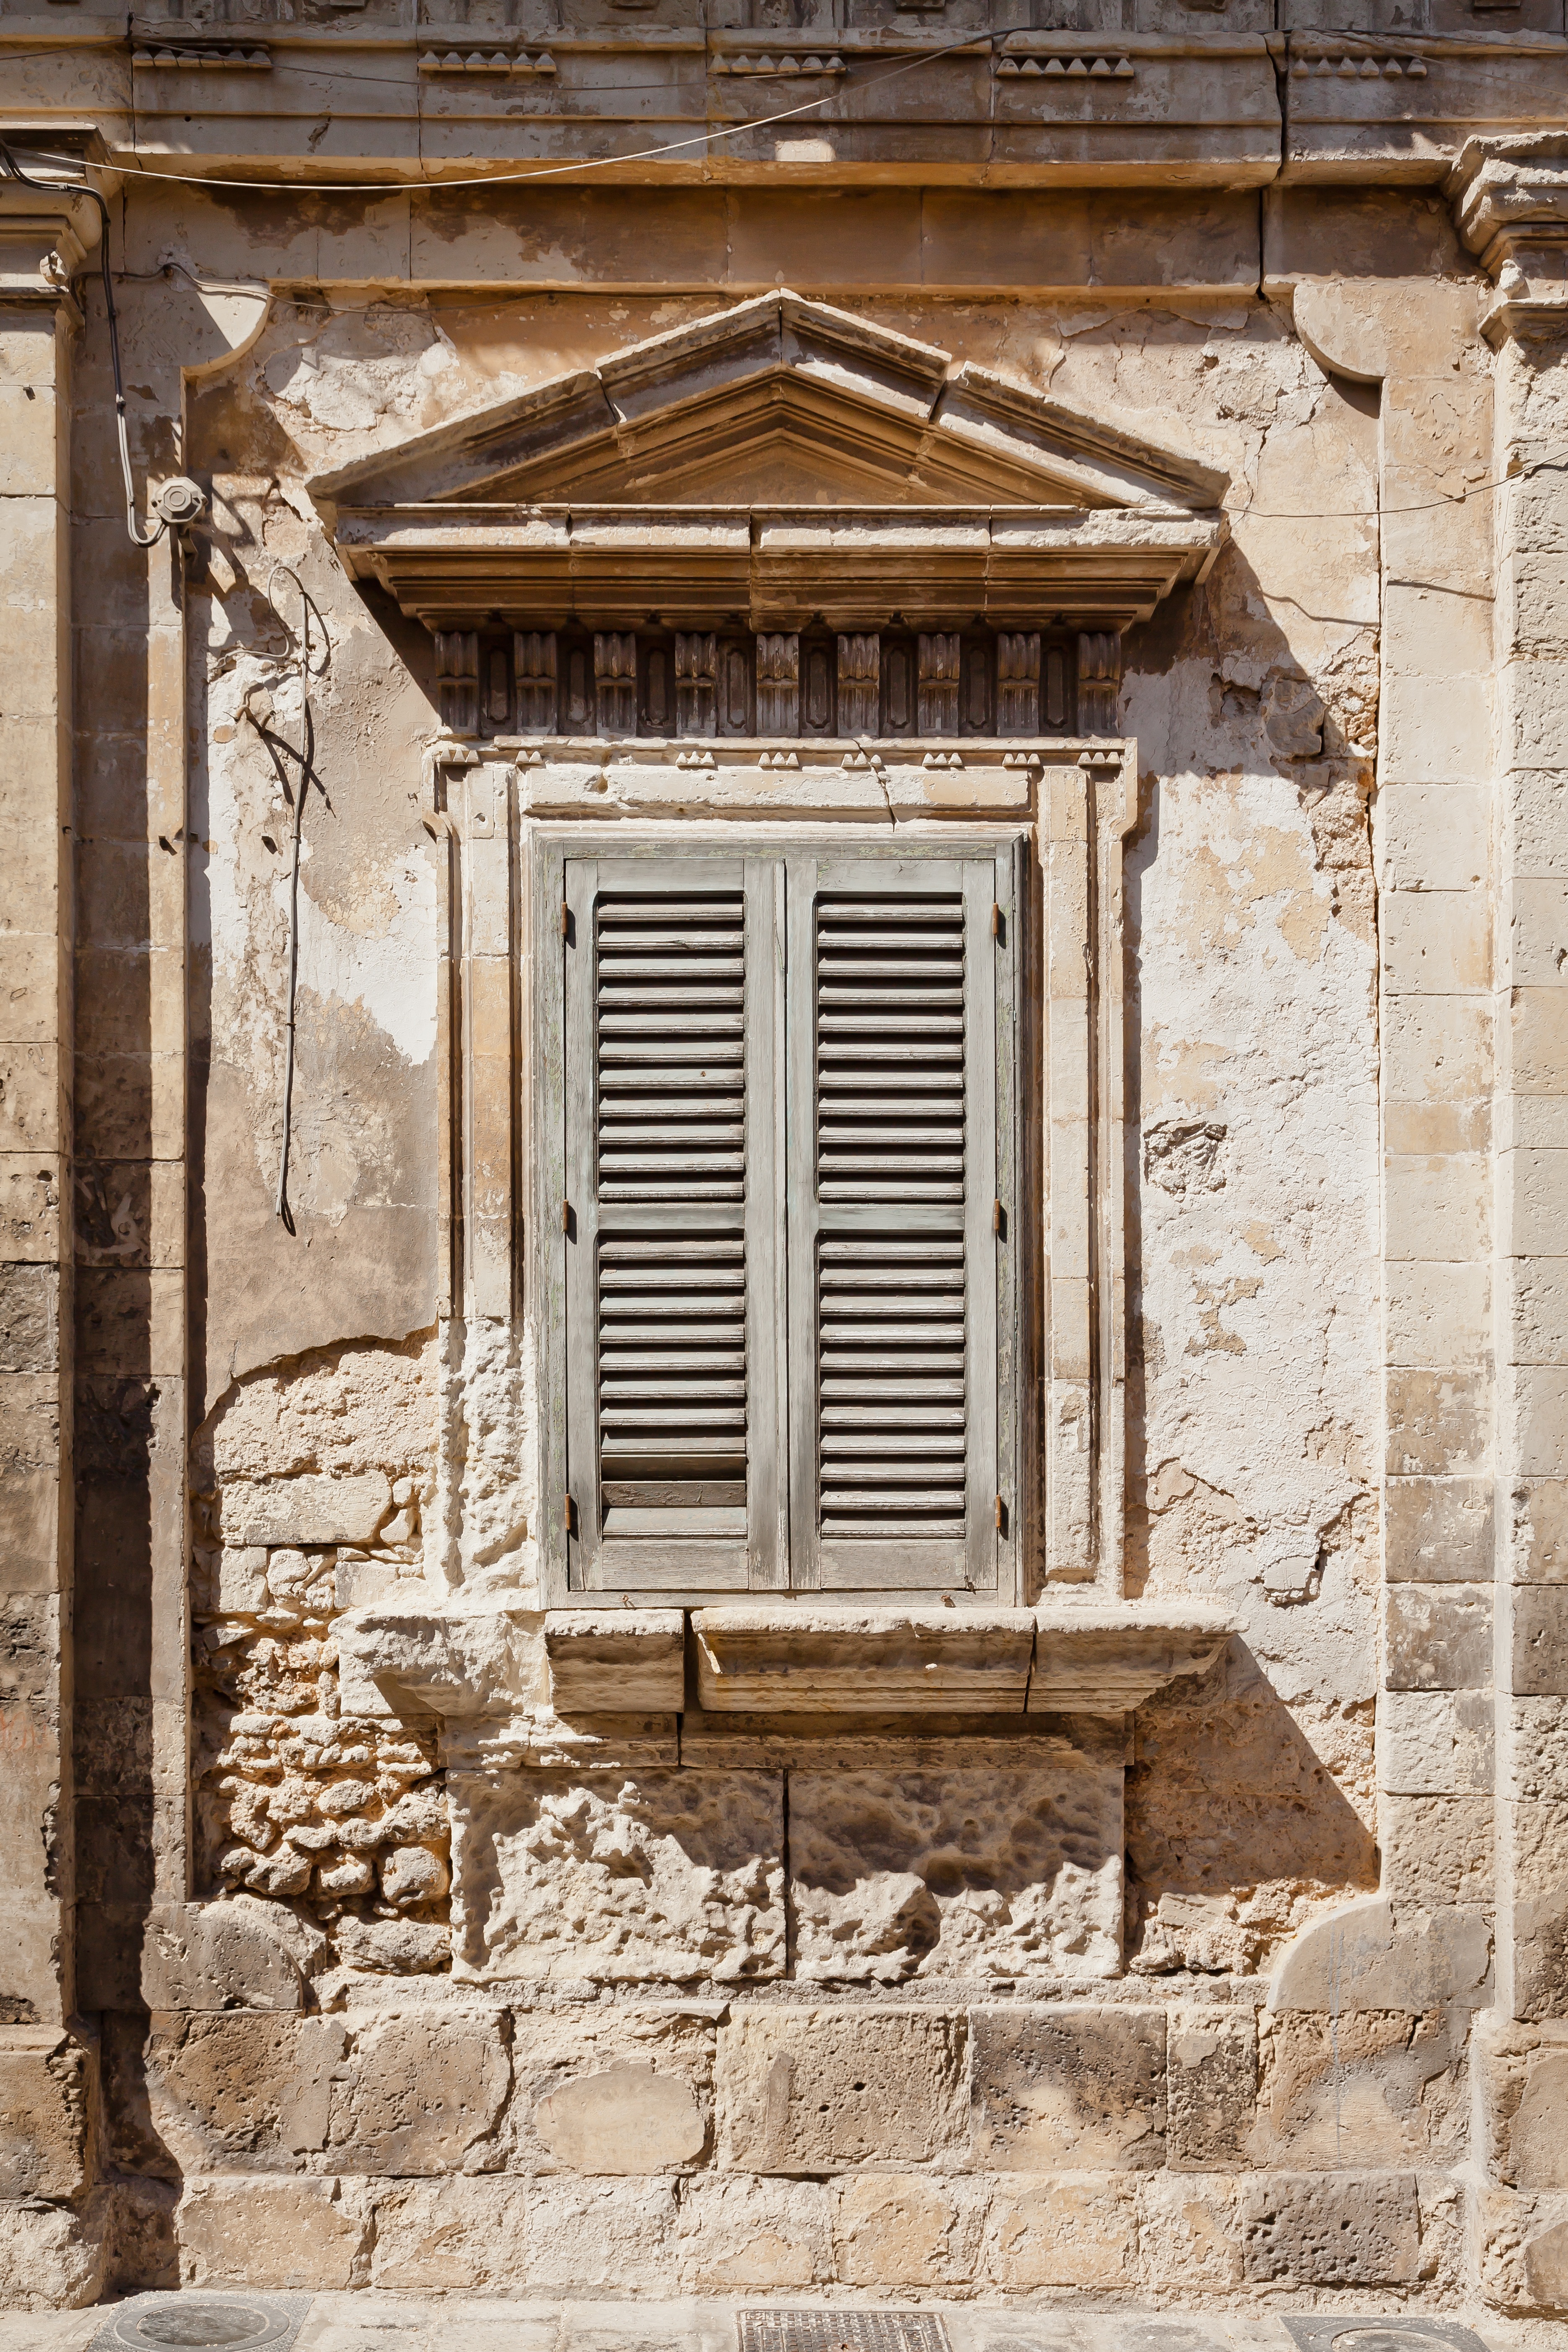
architecture, wood, house, window, home, wall, arch, italy, facade, brick, door, interior design, ruins, history, sicily, lapsed, ancient history, ragusa, ragusa ibla